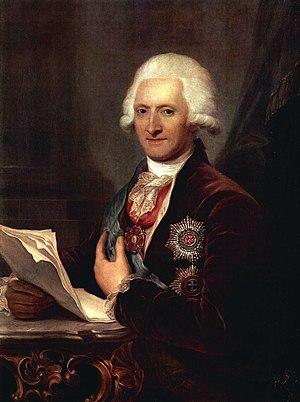
Le baron, puis comte Jacob Johann von Sievers, né le 19 août 1731 à Wesenberg dans le gouvernement d'Estland, et mort le 23 juillet 1808 à Bauenhof près de Wolmar dans le gouvernement de Livonie, appartenant à l'Empire russe, est un aristocrate germano-balte qui fut réformateur, diplomate et homme d'État distingué sous le règne de Catherine II de Russie.
Le Sejm de Grodno ou la Diète de Grodno fut la derrière Diète de la République des Deux Nations. Elle s'est tenue du 17 juin au 23 novembre 1793 à Grodno dans le Grand-duché de Lituanie. Sous la contrainte de l'armée russe, les députés ratifient le deuxième partage de la Pologne.
La famille von Sivers ou Sievers est une famille de la noblesse germanophone issue du Danemark dont une branche s'est fait immatriculer en 1725 dans les registres de l'assemblée de la noblesse du gouvernement d'Estland, appartenant à l'Empire russe, et qui s'est illustrée dans l'Empire.